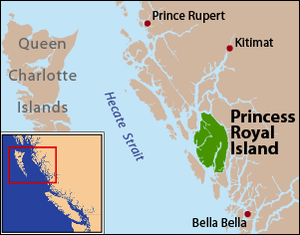
L'île Princess Royal est une île de la côte de la Colombie-Britannique, au Canada.